Ashura

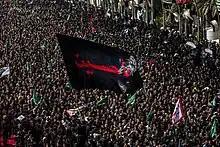
march in Karbala, Iraq

Ashura is a day of commemoration in Islam. It occurs annually on the tenth of Muharram, the first month of the Islamic calendar. For Sunni Muslims, Ashura marks the parting of the Red Sea by Moses and the salvation of the Israelites. Also on this day, it is believed that Noah disembarked from the Ark, God forgave Adam, and Joseph was released from prison, among various other auspicious events having occurred on Ashura according to Sunni tradition. Ashura is celebrated in Sunni Islam through supererogatory fasting and other acceptable expressions of joy. In some Sunni communities, the annual Ashura festivities include carnivals, bonfires, and special dishes, even though some Sunni scholars have criticized such practices.